Stilbaai Marine Protected Area

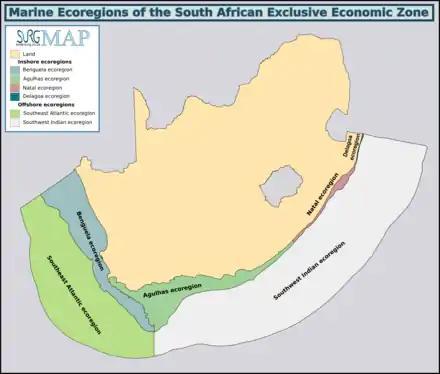
Marine ecoregions of the South African Exclusive Economic Zone: Stilbaai Marine Protected Area is in the Agulhas ecoregion

The MPA is in the warm temperate Agulhas ecoregion to the east of Cape Point which extends eastwards to the Mbashe River. There are a large proportion of species endemic to South Africa along this coastline. This is a high biodiversity area, and has the coastal habitats include sandy beaches, rocky shores, dunes, coastal fynbos, salt-marshes, rocky reefs and estuarine reeds.